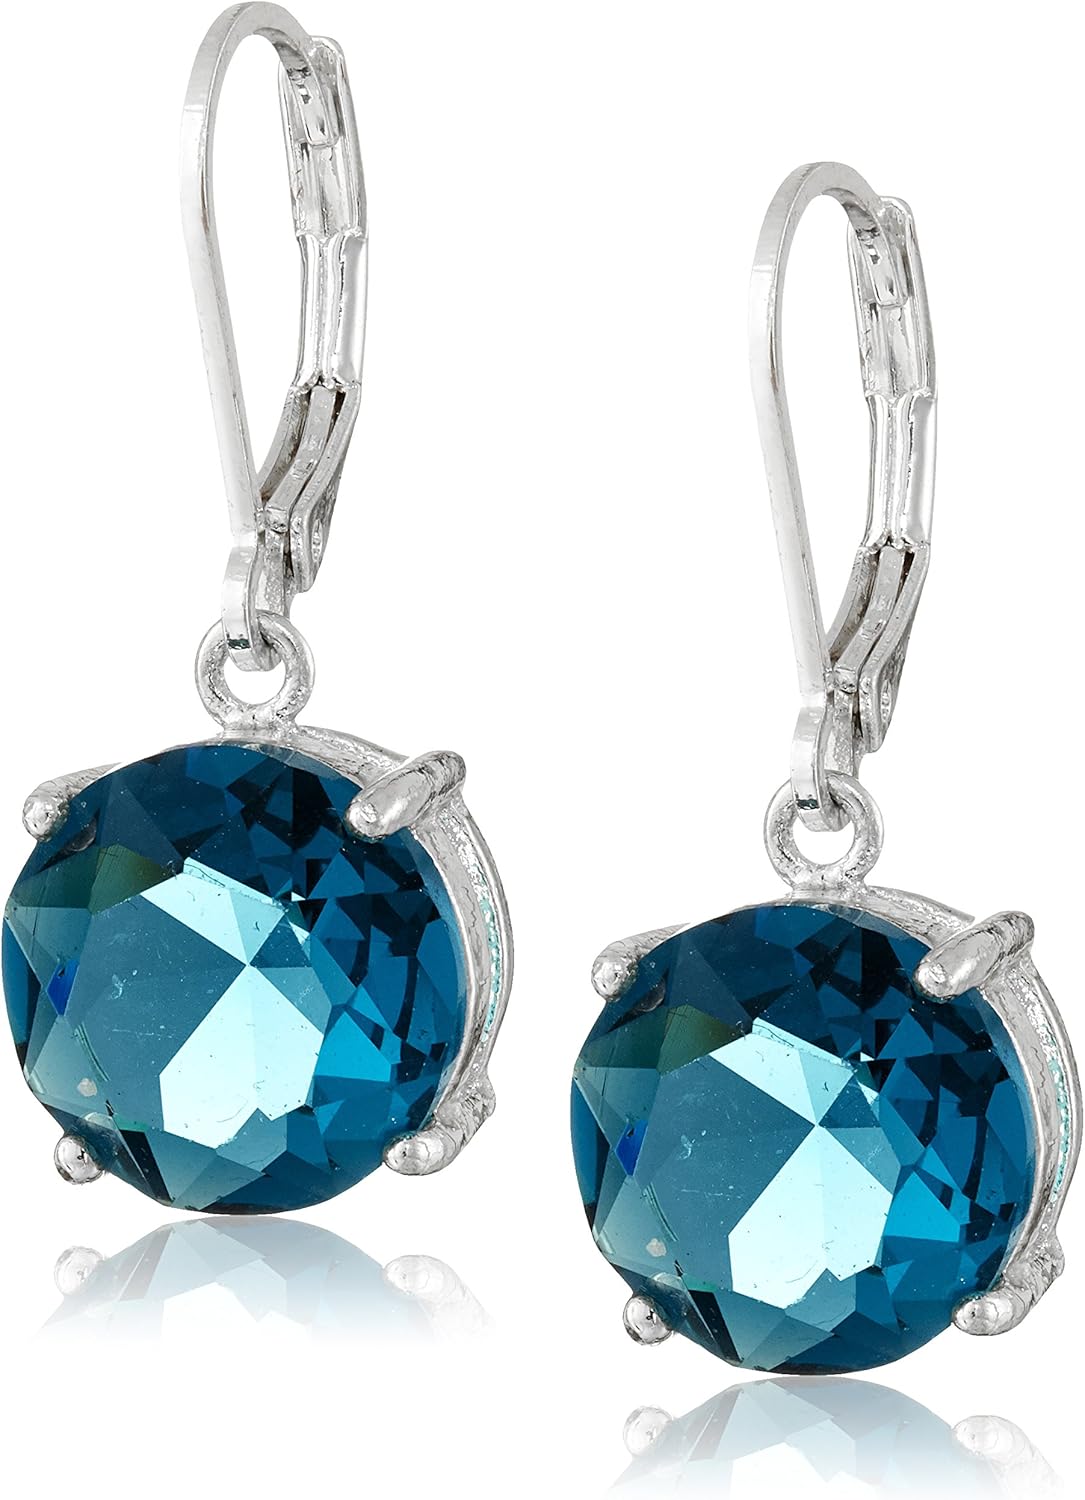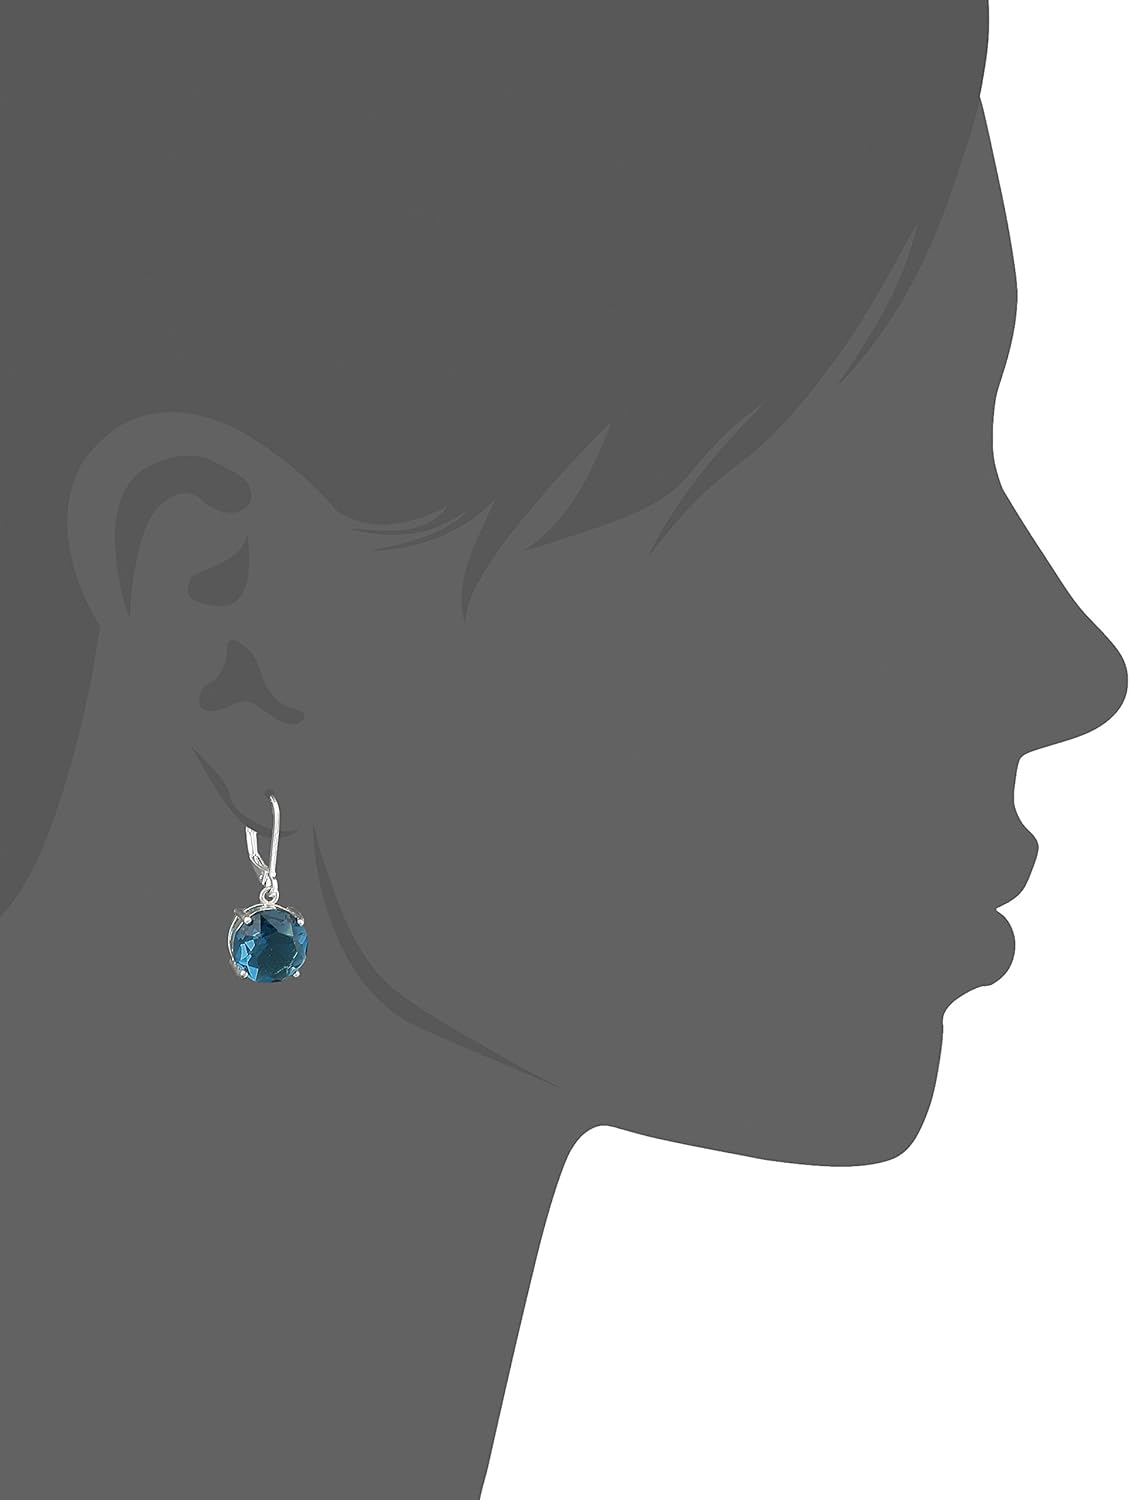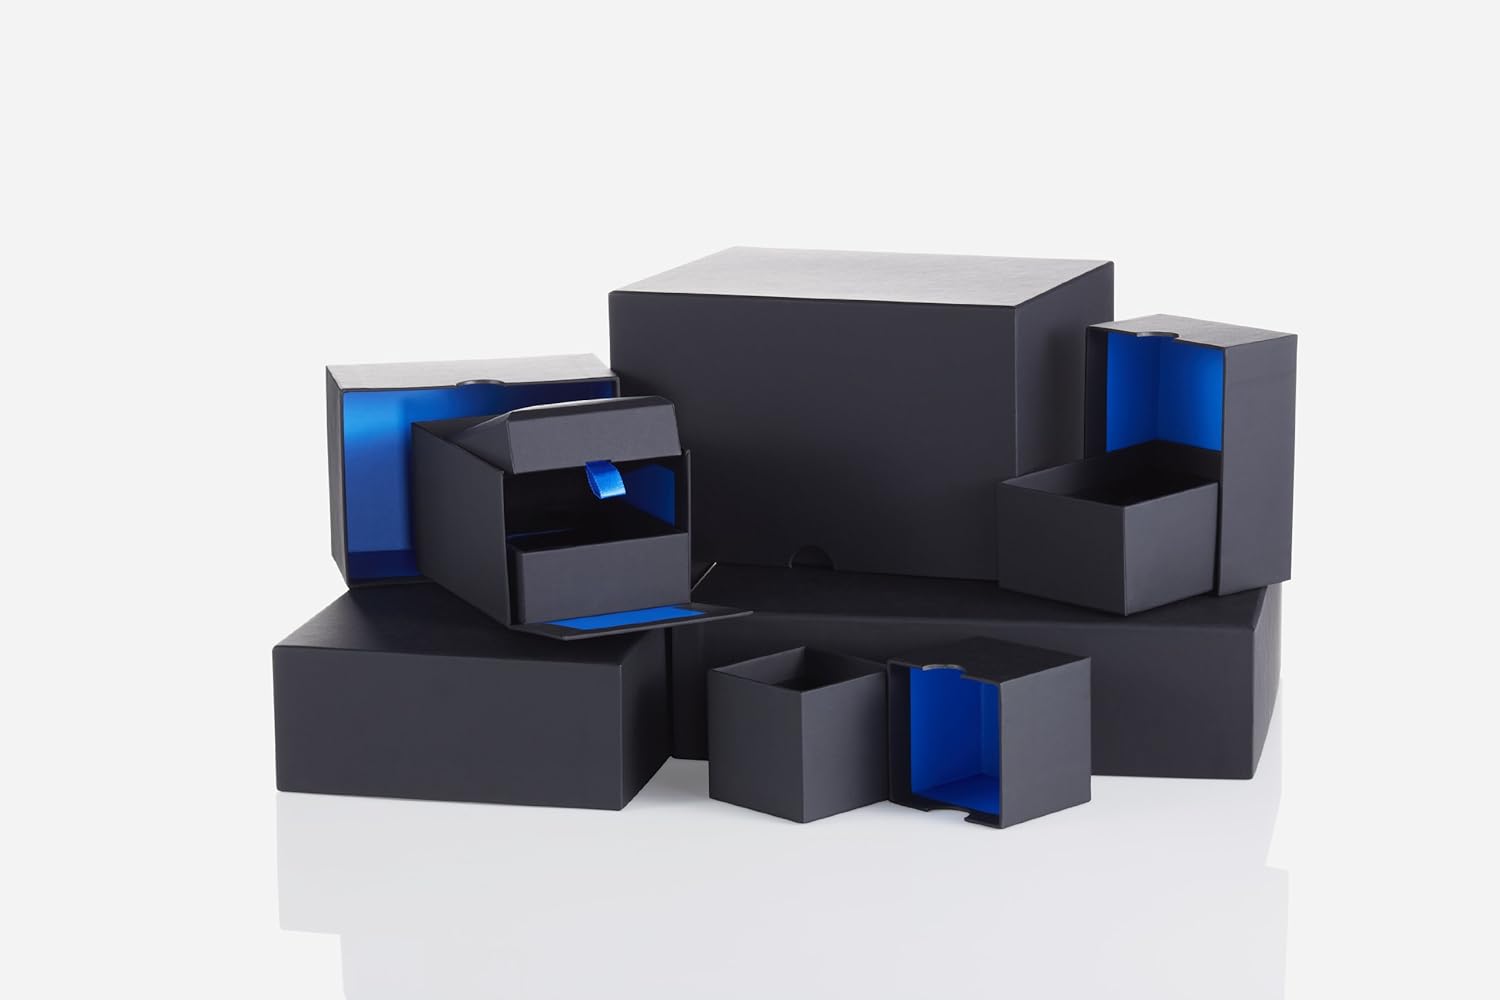
Anne Klein"Living Color" Leverback Drop Earrings
Category: AMAZON FASHION
As a truly American designer, Anne Klein put fashion on the map. The Anne Klein lifestyle appeals to a modern woman – with collections that are clean and polished. Today the Anne Klein brand carries on its heritage with designs that convey the look and feel of luxury.
Features: Made in China